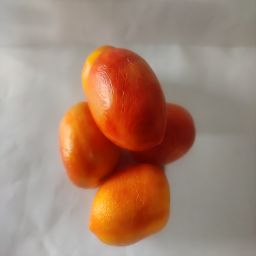
Crop: Tomato
Quality: Ripe